Íñigo de Borja

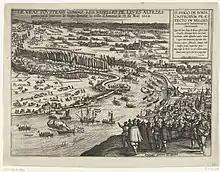
Íñigo de Borja repulses a Dutch force attempting a landing near Antwerp, 17 May 1605, published by Abraham Verhoeven

Don Íñigo de Borja y Velasco (1575–1622) was a Spanish nobleman and military commander who served as governor of Antwerp Citadel.